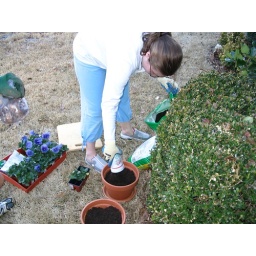
Laura uses one of our fine plastic cups to play in the dirt.